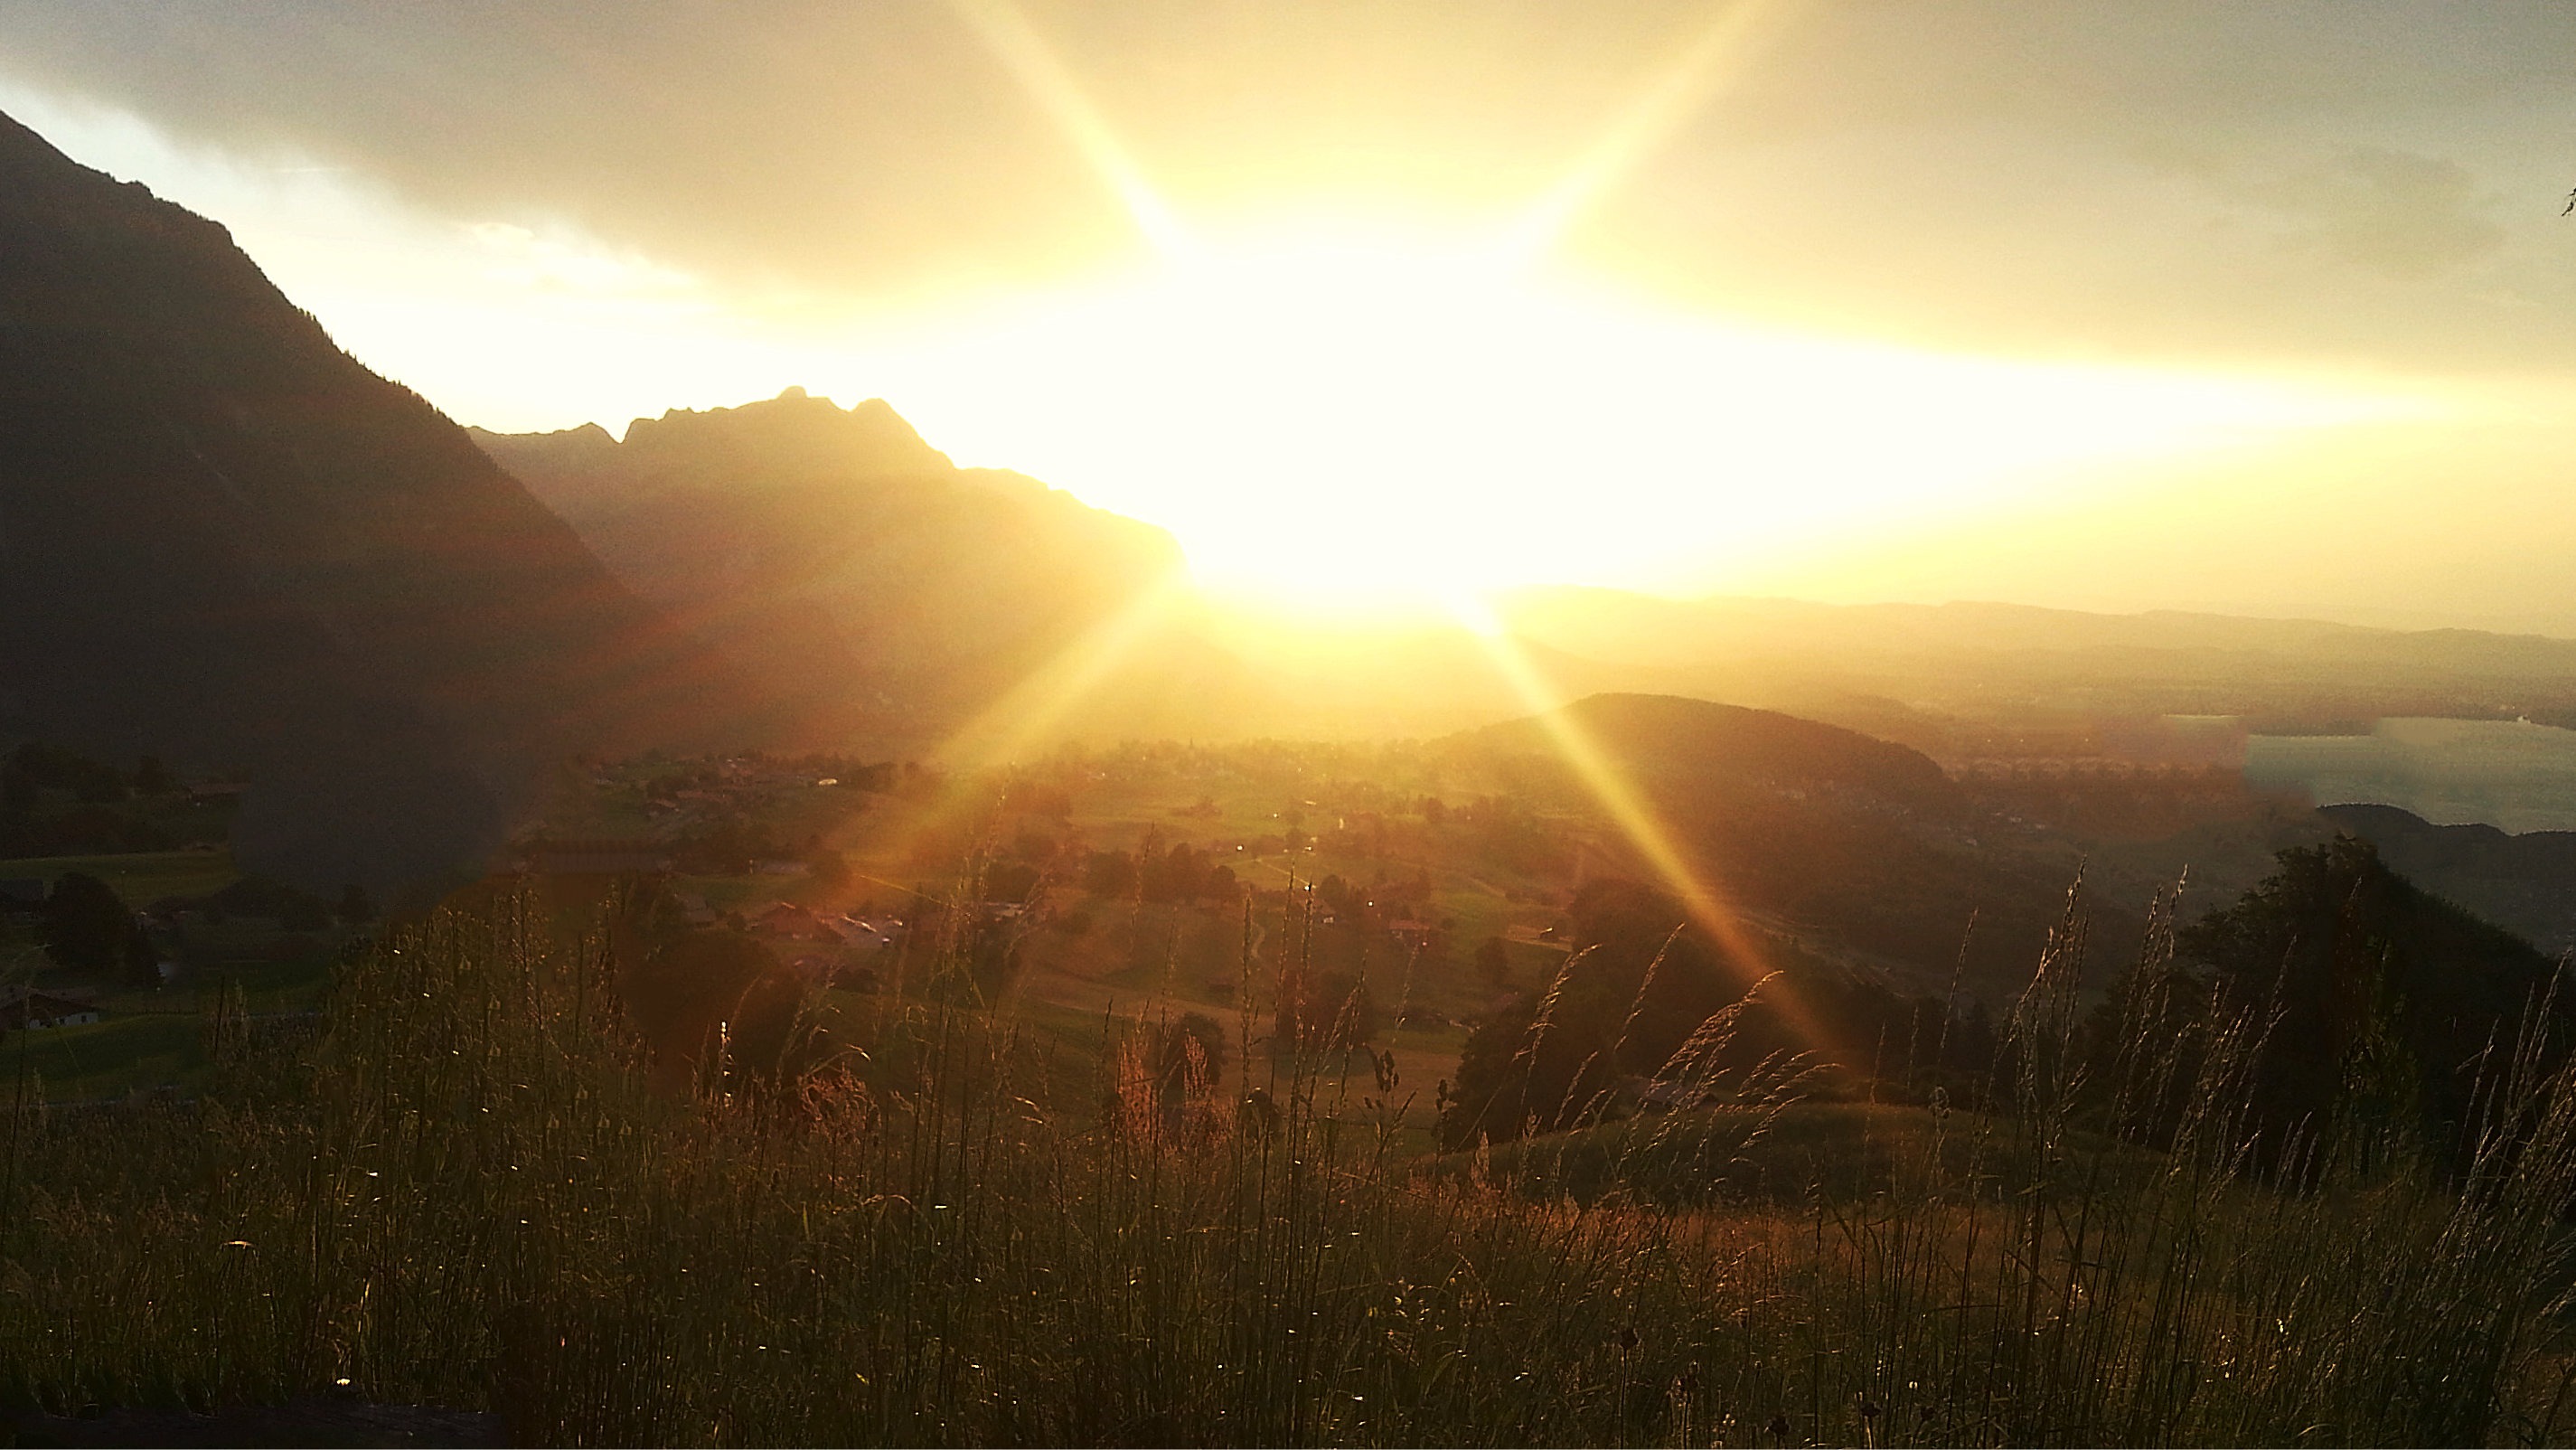
landscape, nature, horizon, mountain, light, cloud, sky, sun, sunrise, sunset, mist, sunlight, morning, hill, dawn, atmosphere, dusk, evening, weather, glow, clouds, mountains, switzerland, abendstimmung, natural spectacle, astronomical object, atmospheric phenomenon, mountainous landforms, berner oberland